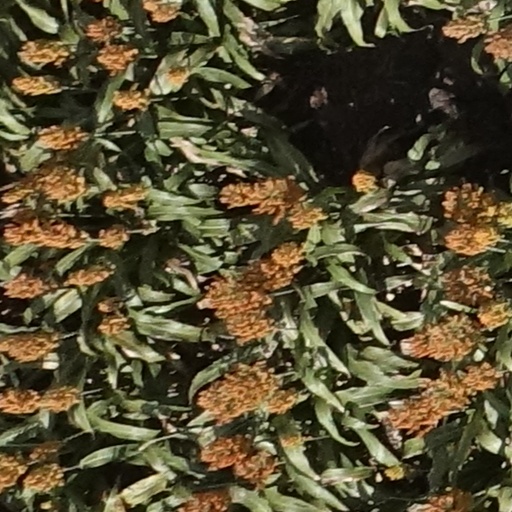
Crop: sorghum